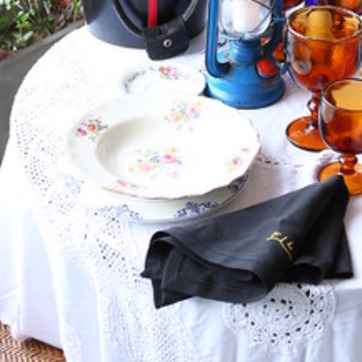
Material: ceramic